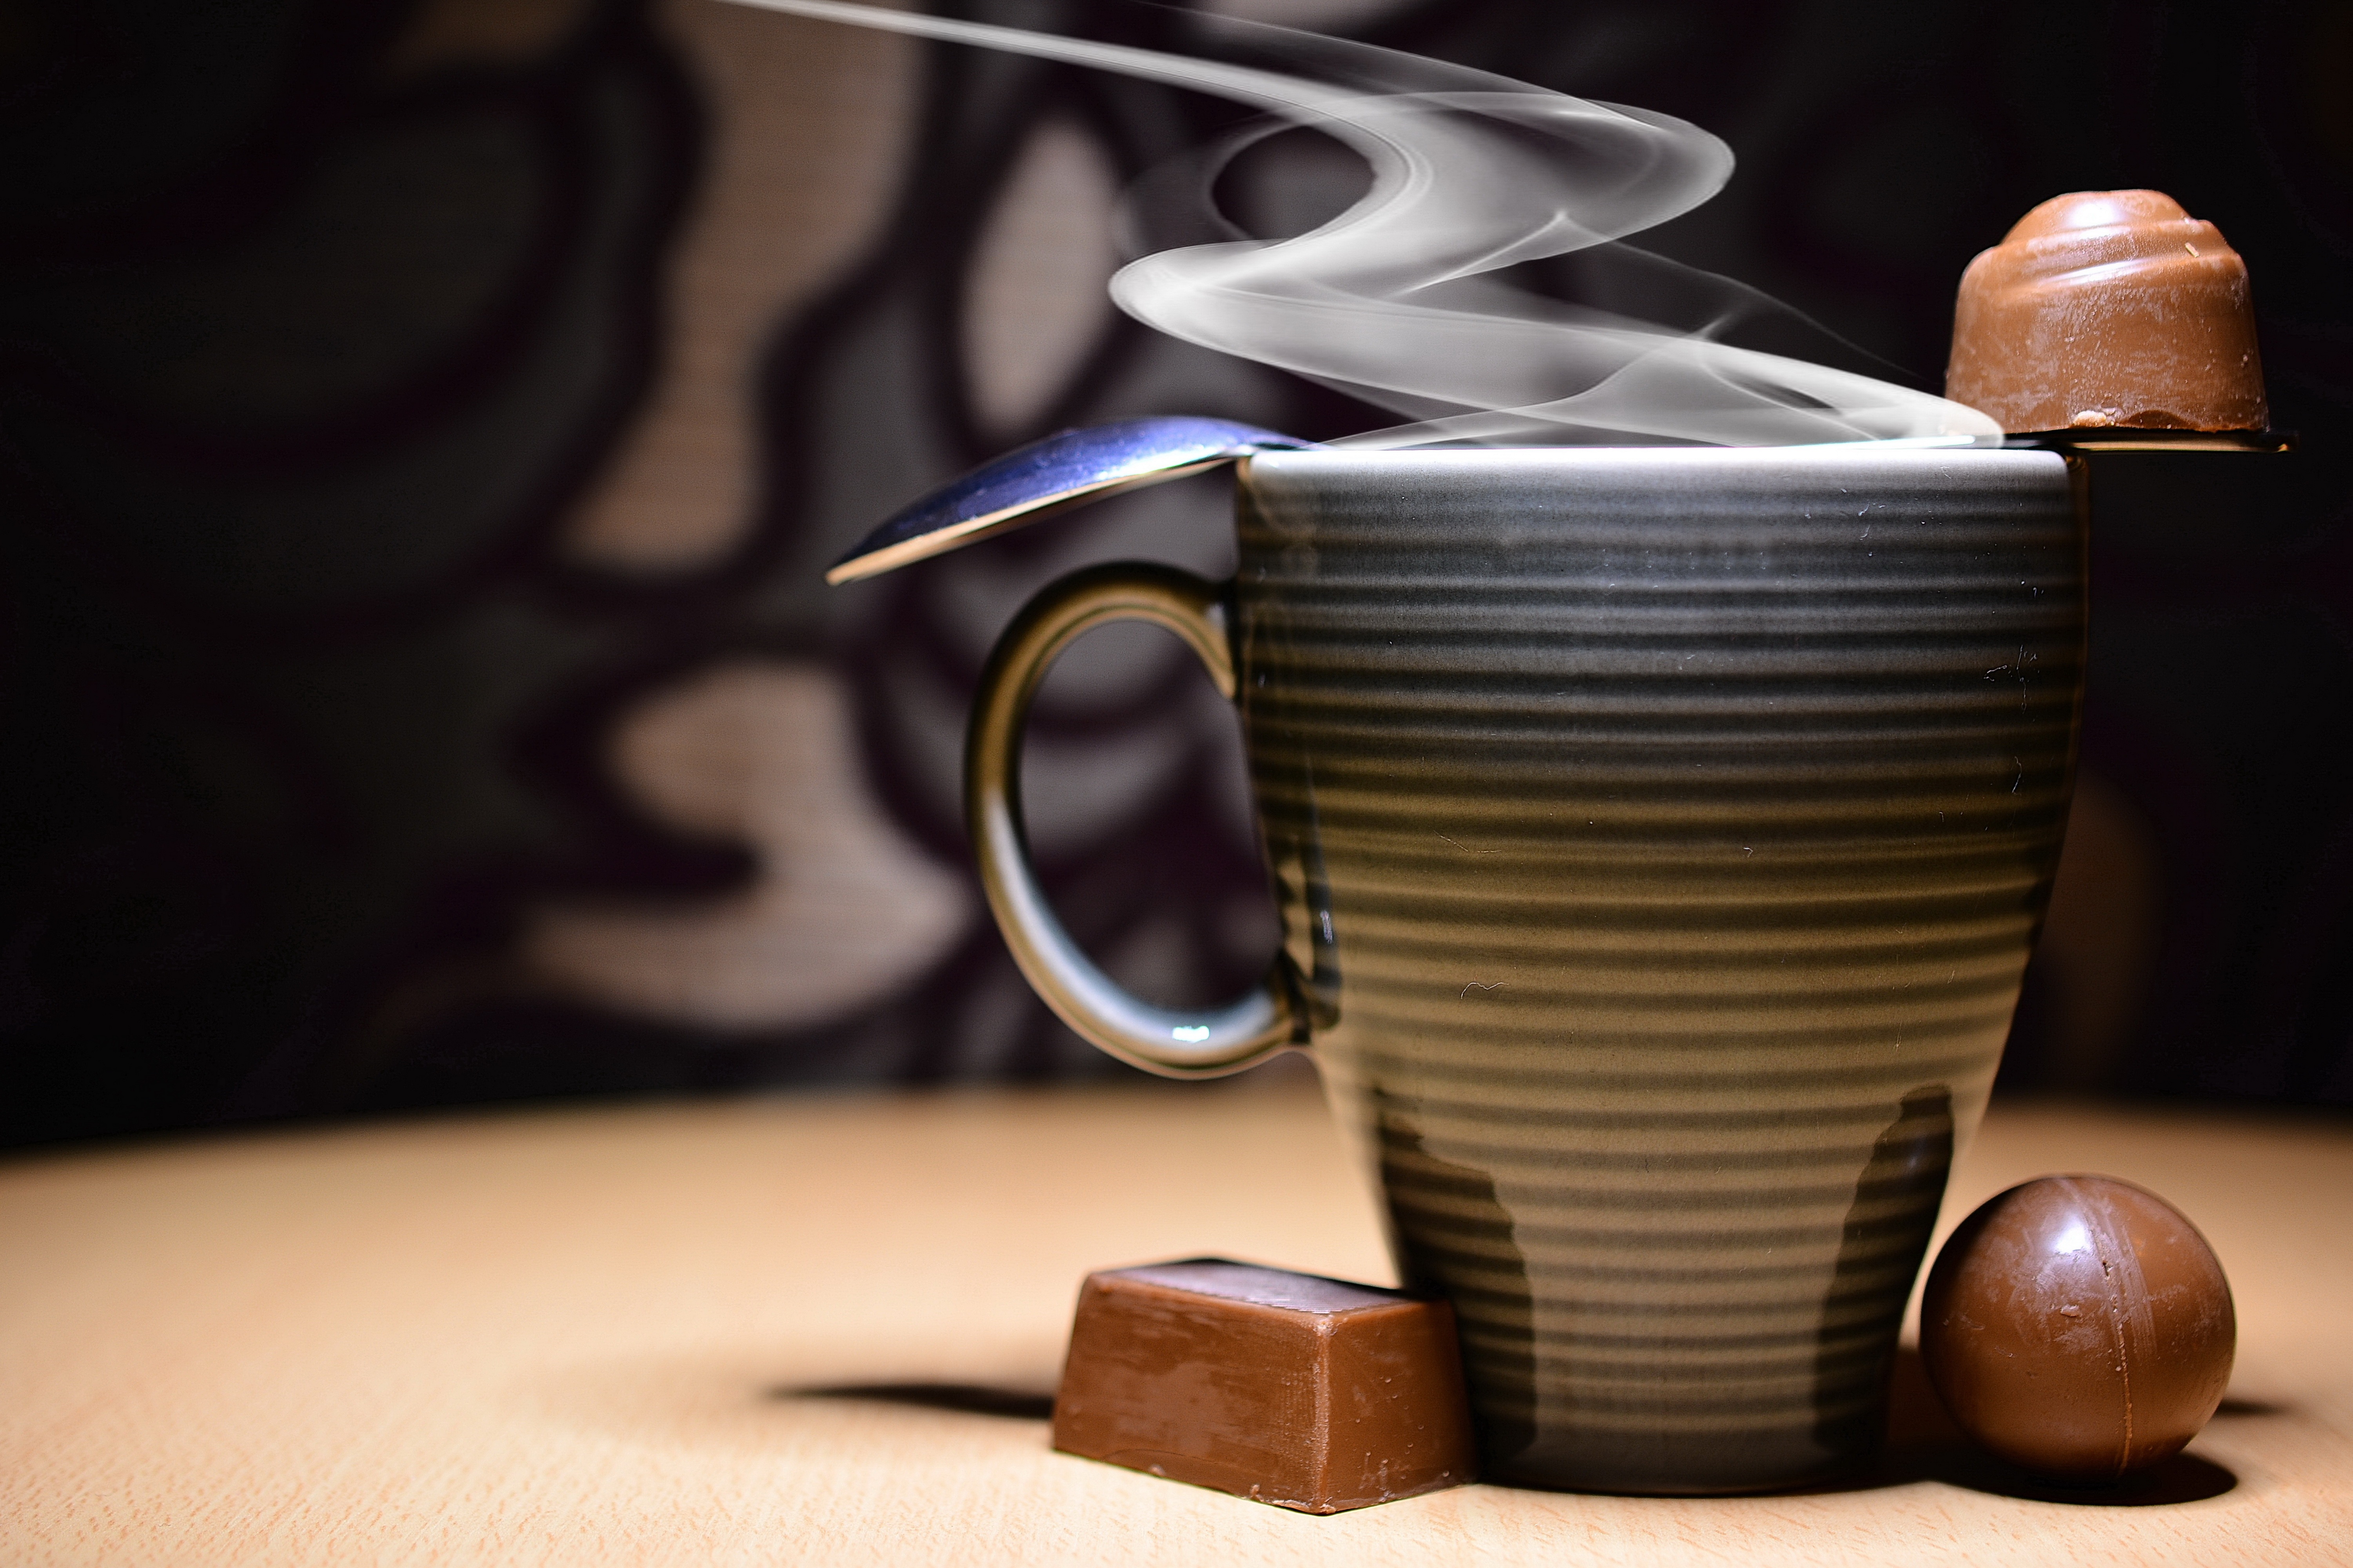
cafe, coffee, sweet, morning, cup, food, brown, drink, espresso, dessert, coffee cup, delicious, caffeine, art, traditional, arabic, still life photography